History of the Knights of Columbus

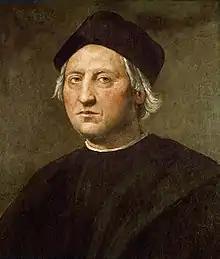
Christopher Columbus is the patron and namesake of the Knights.

Taking the name of Columbus was partially intended as a mild rebuke to Anglo-Saxon Protestant leaders, who upheld the explorer (a Genovese Italian Catholic who had worked for Catholic Spain) as an American hero, yet simultaneously sought to marginalize recent Catholic immigrants. In taking Columbus as their patron, the founders expressed their belief that not only could Catholics be full members of American society, they were instrumental in its foundation.